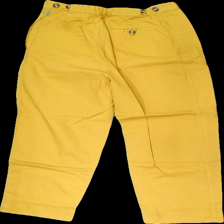
View: back
Type: Trousers
Category: Ladies
Brand: Not in the list
Brand text on label: j.marinio
Colors: Yellow
Material: 100% cotton
Cut: Regular
Season: All
Trend: Denim
Stains: Major
Damage: fläckar
Damage location: middle right
Damage 2: fläckar
Damage 2 location: bottom left
Damage 3: fläckar
Damage 3 location: top right
Price range: <50
Recommended usage: Export
Description: gula jeans med fläckar
Comment: vintage